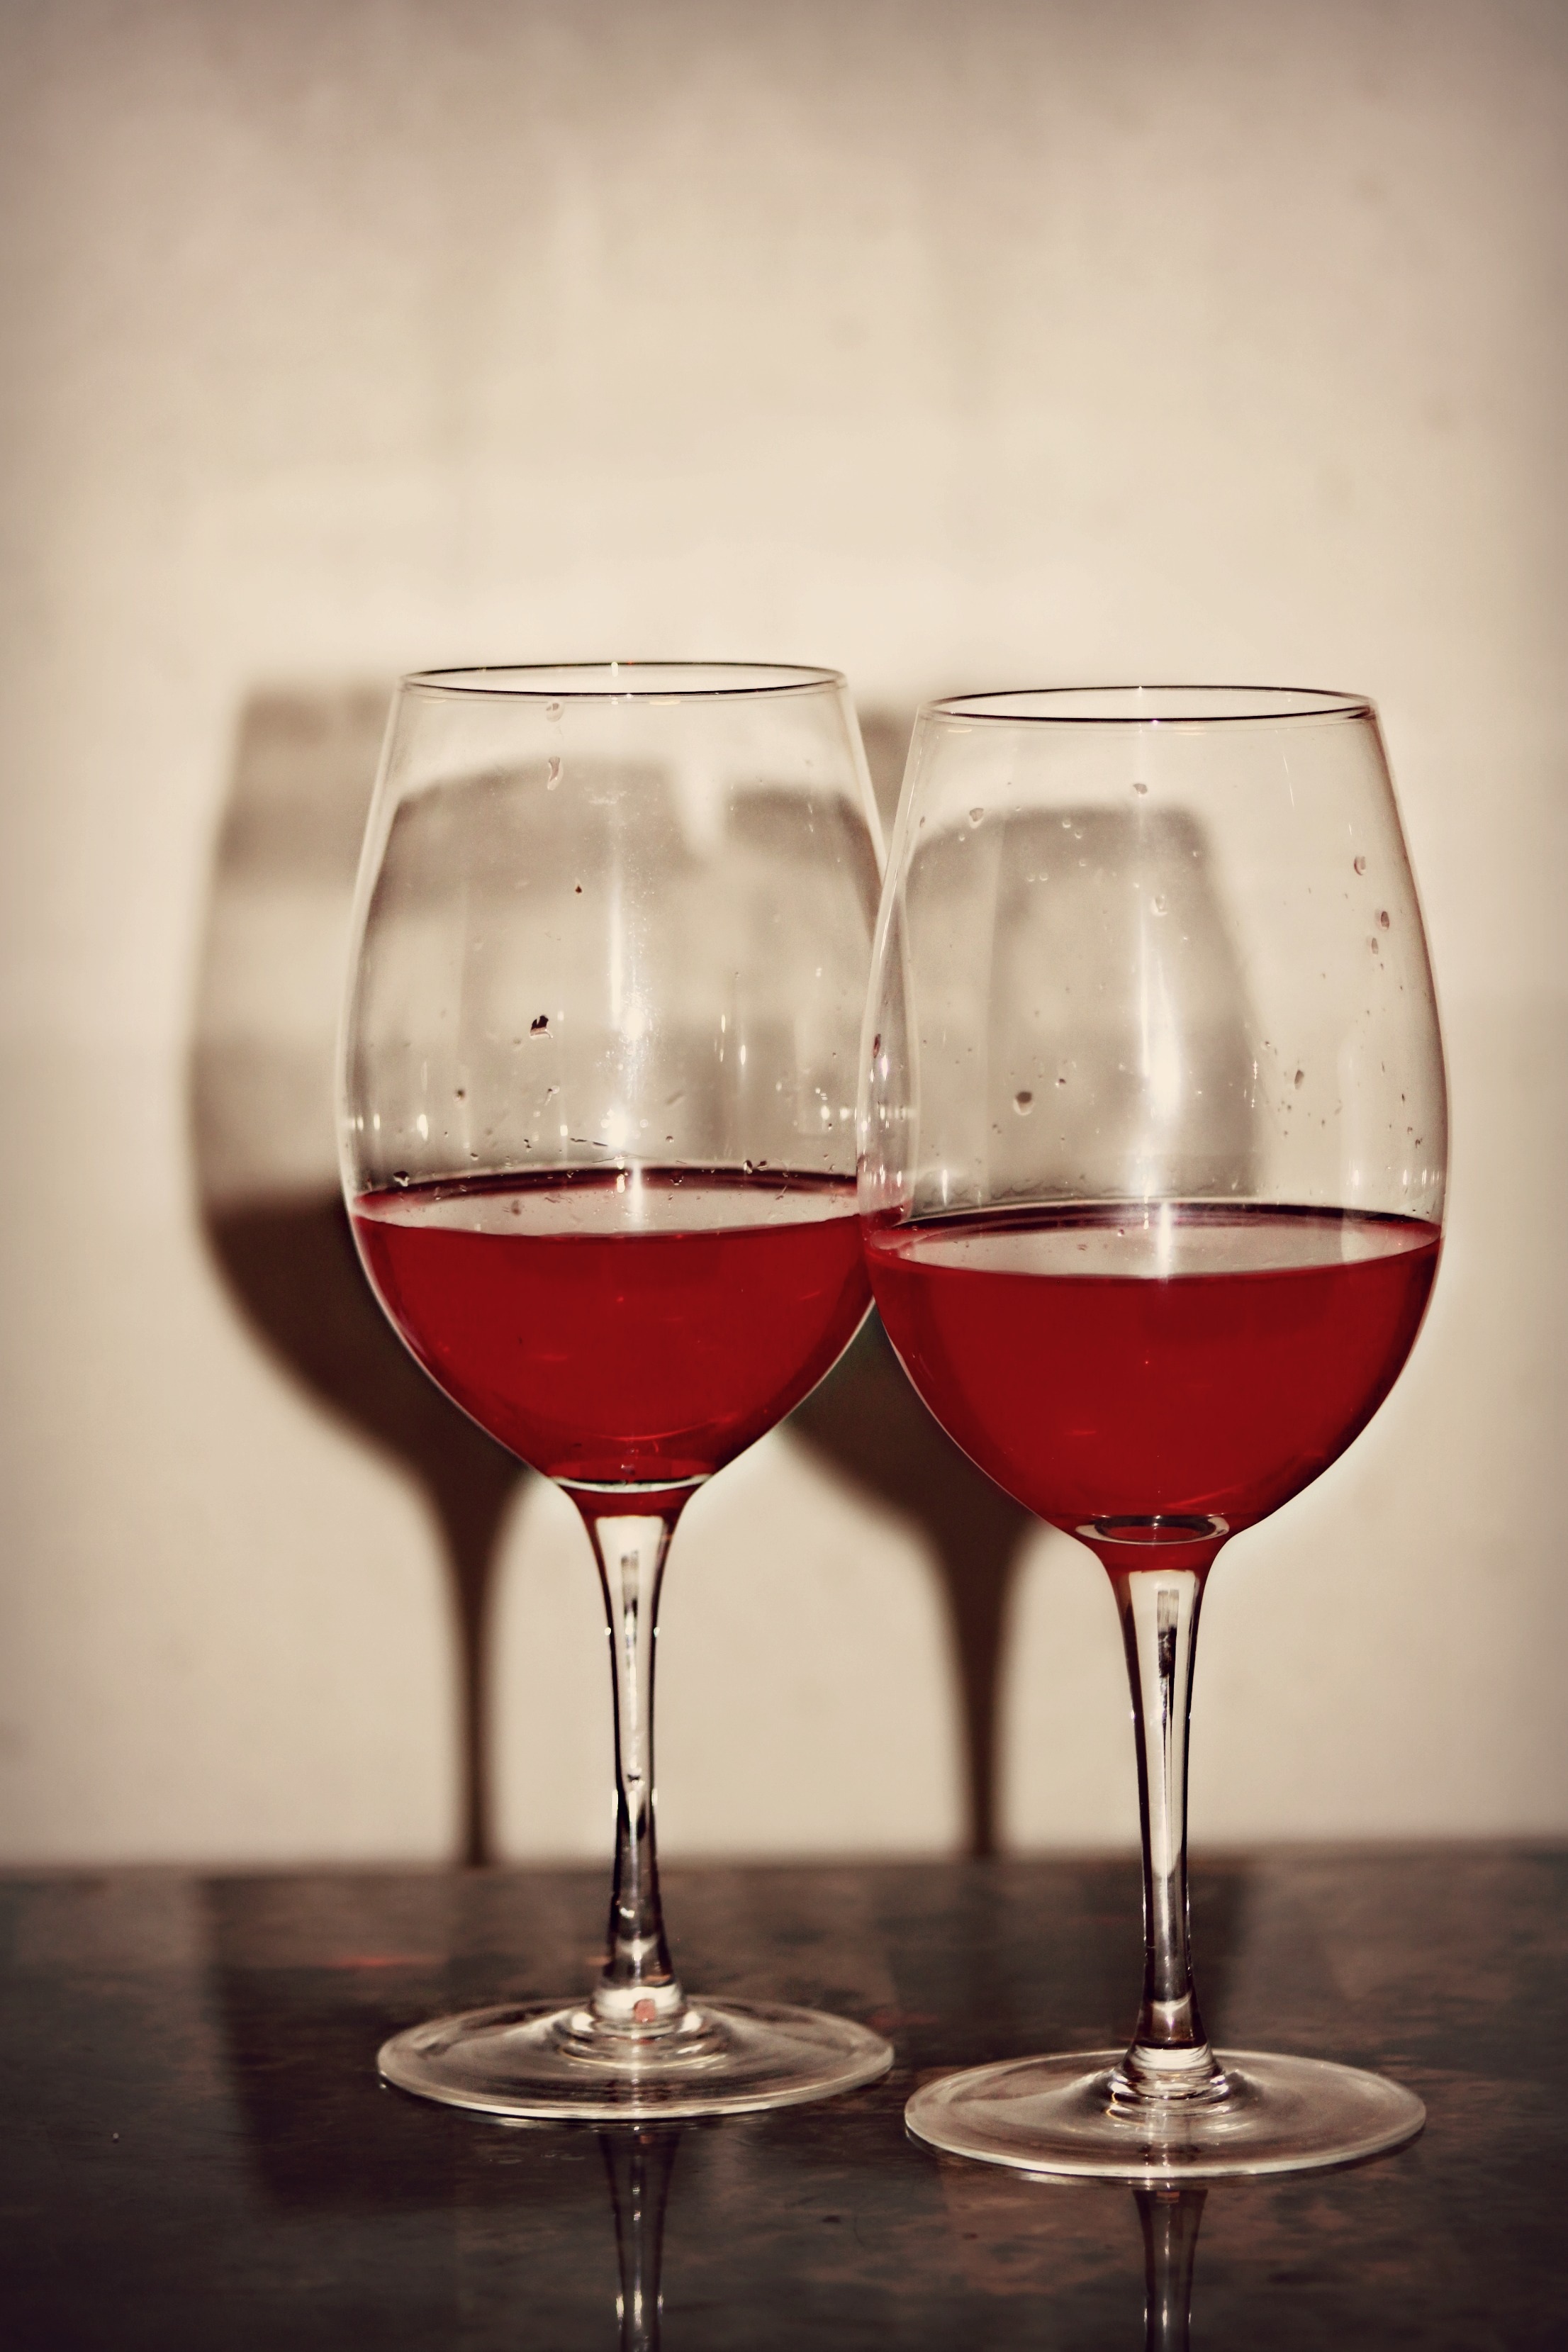
wine, glass, red, drink, two, red wine, material, wine glass, stemware, alcoholic beverage, still life photography, drinkware, champagne stemware